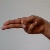
The image shows a hand gesture representing the letter 'H' in Indian Sign Language.